Erna Ellmenreich

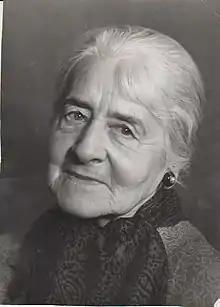
Erna Ellmenreich, c. 1965

Erna Ellmenreich (30 May 1885 – 14 April 1976) was a German operatic soprano, a member of the Staatstheater Stuttgart. She performed there leading parts and several premieres, including "Ariadne auf Naxos" by Strauss and works by Paul Hindemith.